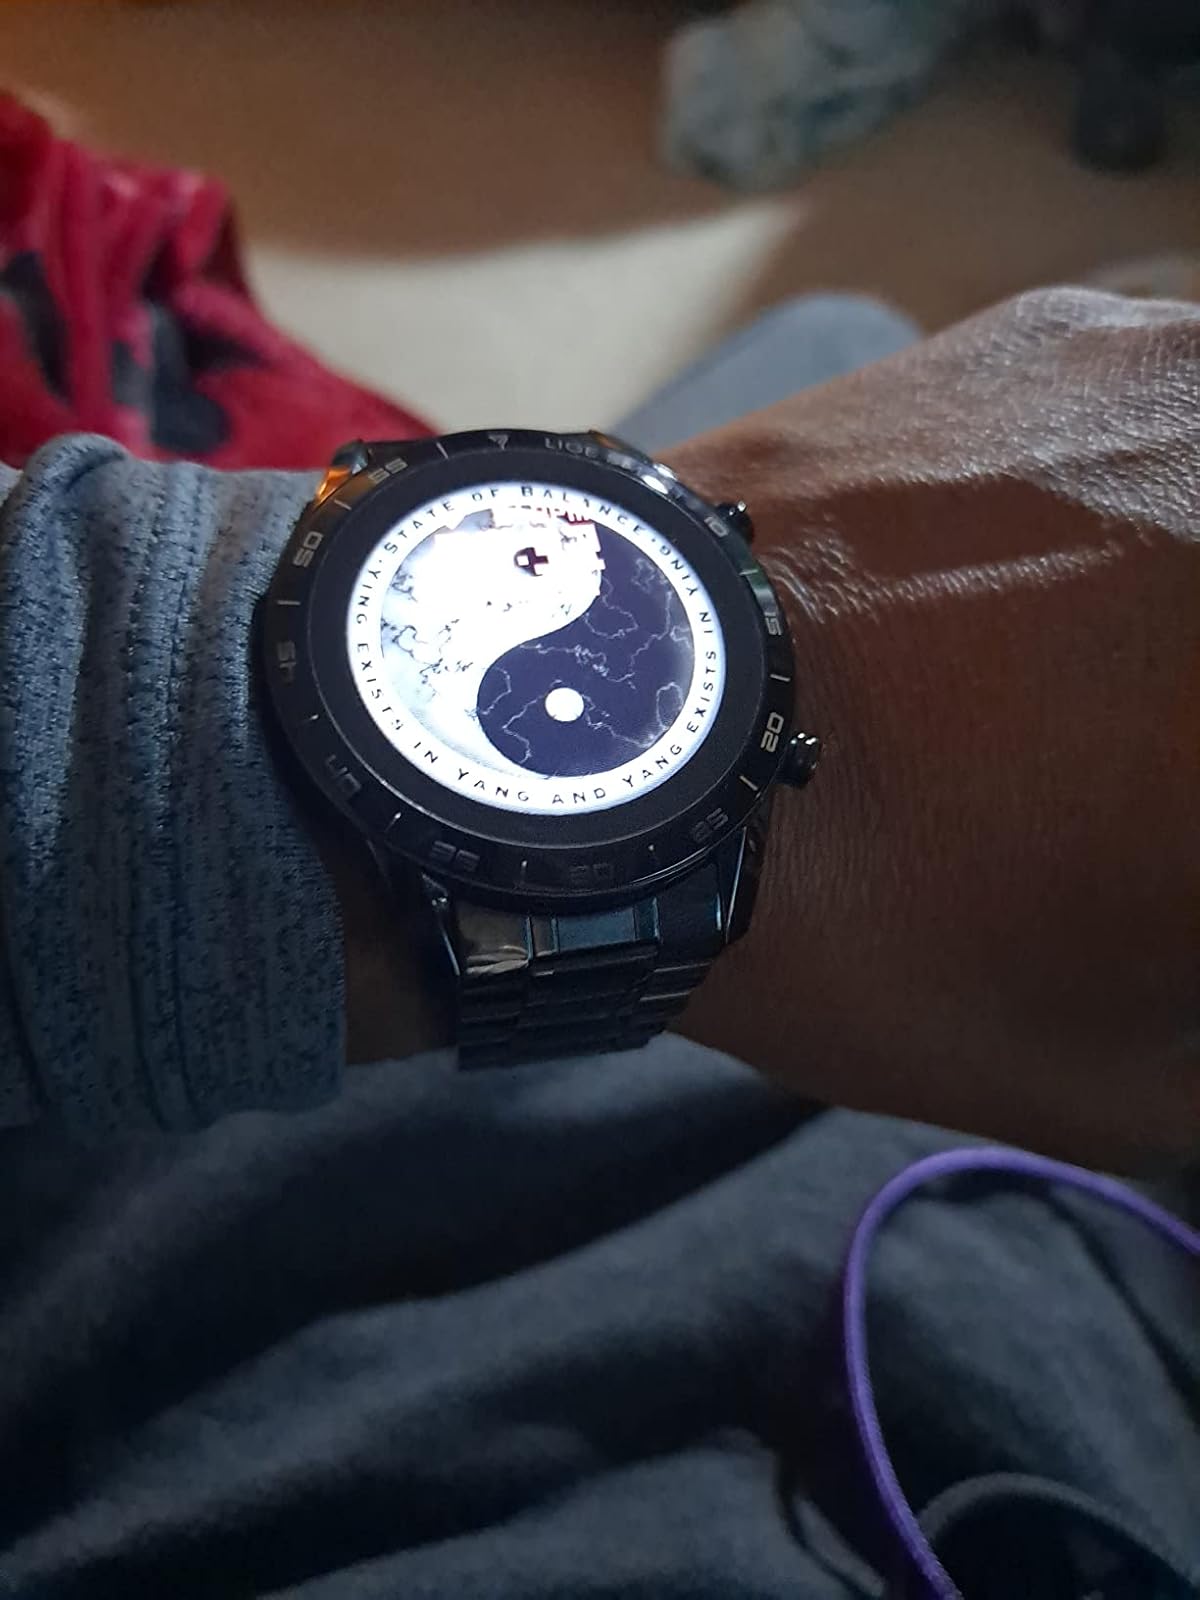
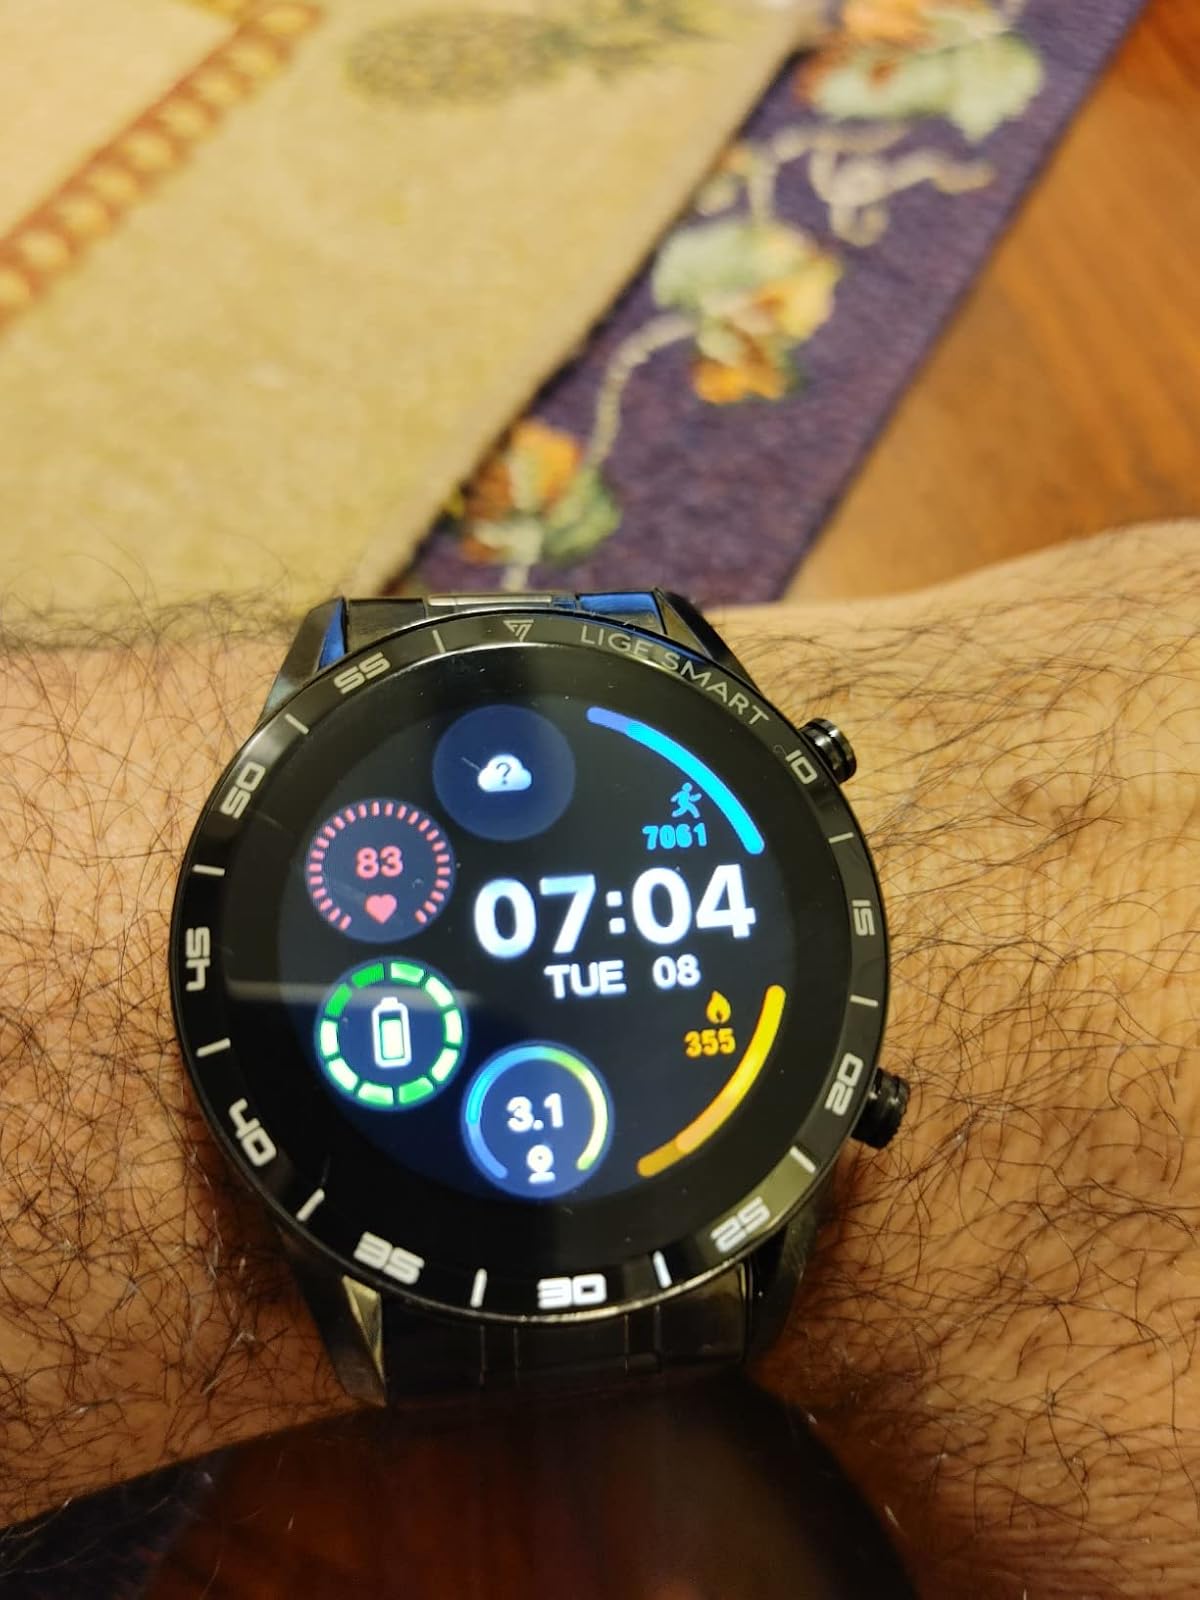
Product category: smartwatch
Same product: yes